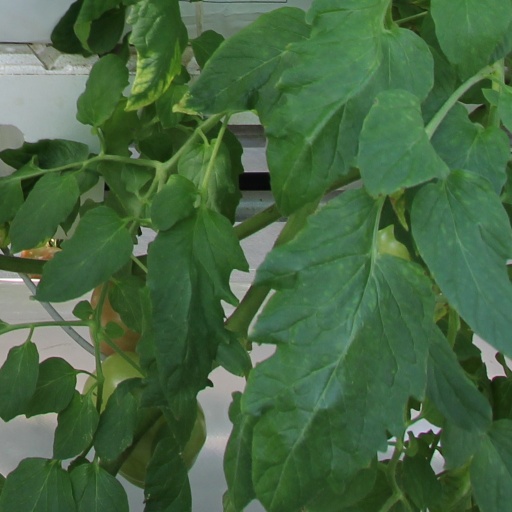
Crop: tomato